Through the Darkness (novel)

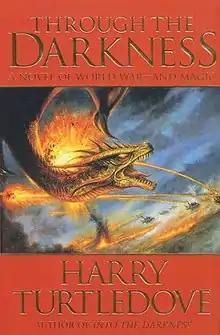

Through the Darkness (2001) by Harry Turtledove is the third book in the Darkness series.